Weesperplein metro station

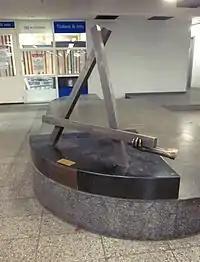
One of the artworks on the top floor

The "Bureau Stadsspoor" (City Rail Bureau) was formed in 1963 following a 1960 report and concluded that Amsterdam needed a new rail system to move large numbers of people. The bureau released five reports by 1966 and laid out a final plan for a total of four metro lines in the city, which was presented to the public in the same year during a press conference by alderman Roel de Wit. The plan included two East–West lines, one from Osdorp to East Bijlmermeer and the other from Geuzenveld to Bijlmermeer via Amsterdam Centraal. These lines would intersect each other twice: at Looiersgracht and at Weesperplein. The two lines were given priority and were designated as the first phase of the project because they would serve the neighbourhood of Bijlmermeer. This neighbourhood was still in development at the time, with the planned metro playing a pivotal role in its design.